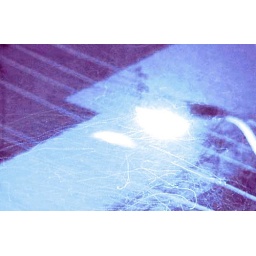
street lamp and snowflakes in blue